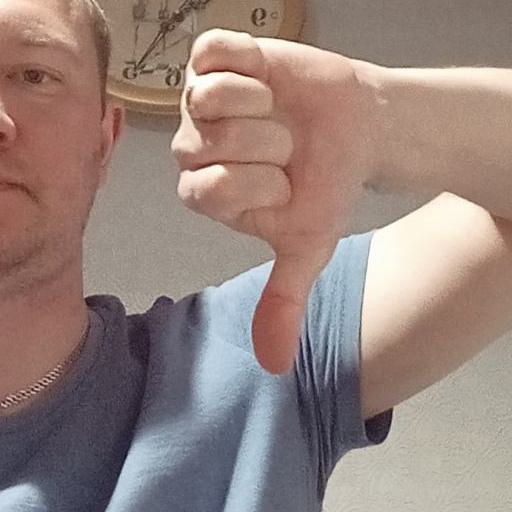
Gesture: dislike